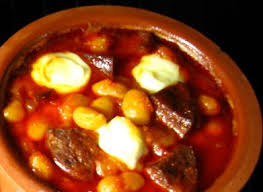
Yemek: kuru_fasulye